Harold Elliott (Australian Army officer)

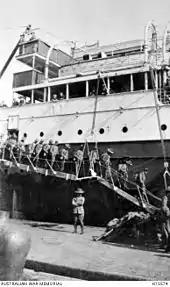
The 7th Battalion disembarking in Egypt

On 14 August 1914, soon after the First World War began, Elliott was given the same rank in the Australian Imperial Force (AIF), and command of the 7th Infantry Battalion, one of four Victorian battalions in Colonel James Whiteside McCay's 2nd Infantry Brigade. Elliott's first action was to ask Major Walter McNicoll to be his second in command, a position McNicoll readily accepted. He then supervised the raising of his battalion. Three of his eight companies were drawn from the northern suburbs of Melbourne, but the other five came mainly from central Victoria. He took particular care over the selection of officers. The newly formed battalion marched from Victoria Barracks to the training camp at Broadmeadows, Victoria, on 19 August. Elliott believed that Australians would take readily to military discipline if the reasons for it were properly explained. McCay was disturbed at the numbers of men without prior militia training that were being enlisted, but some of the battalion's recruiting area had no militia units. Instead, Elliott relied on the quality of the militia's officers and non-commissioned officers to produce well-trained soldiers.